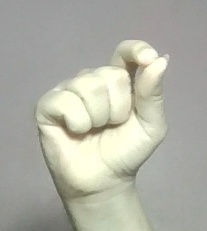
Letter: fa